2019 IIHF World Championship

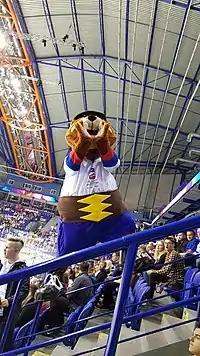
Macejko, was the mascot for the tournament.

The seedings in the preliminary round are based on the 2018 IIHF World Ranking, as of the end of the 2018 IIHF World Championship, using the serpentine system. On 22 May 2018, the IIHF and the local organizing committee announced the groups, in which Slovakia and Norway switched places so that Slovakia would play in Košice and the Czech Republic and Austria would play in Bratislava.